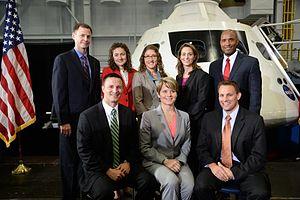
Jessica Meir, née le 1ᵉʳ juillet 1977 à Caribou, est une astronaute de double nationalité américaine et suédoise. Elle a été sélectionnée par la NASA en juin 2013 dans le Groupe d'astronautes 21. Elle a effectué un séjour dans la Station spatiale internationale du 25 septembre 2019 au 17 avril 2020 dans le cadre des expéditions 61 et 62. C'est la quinzième femme à s'être rendue dans l'ISS et la première qui a participé à une sortie extravéhiculaire entièrement féminine, avec Christina Koch.
Le groupe d'astronautes 21 de la National Aeronautics and Space Administration est un groupe de huit astronautes sélectionnés en juin 2013.